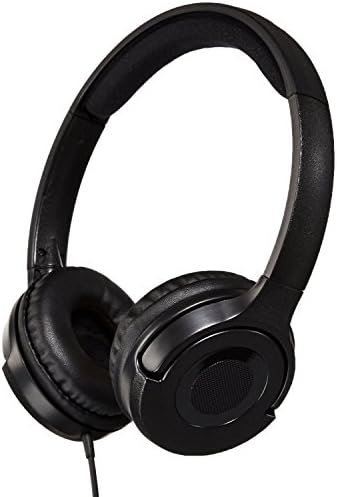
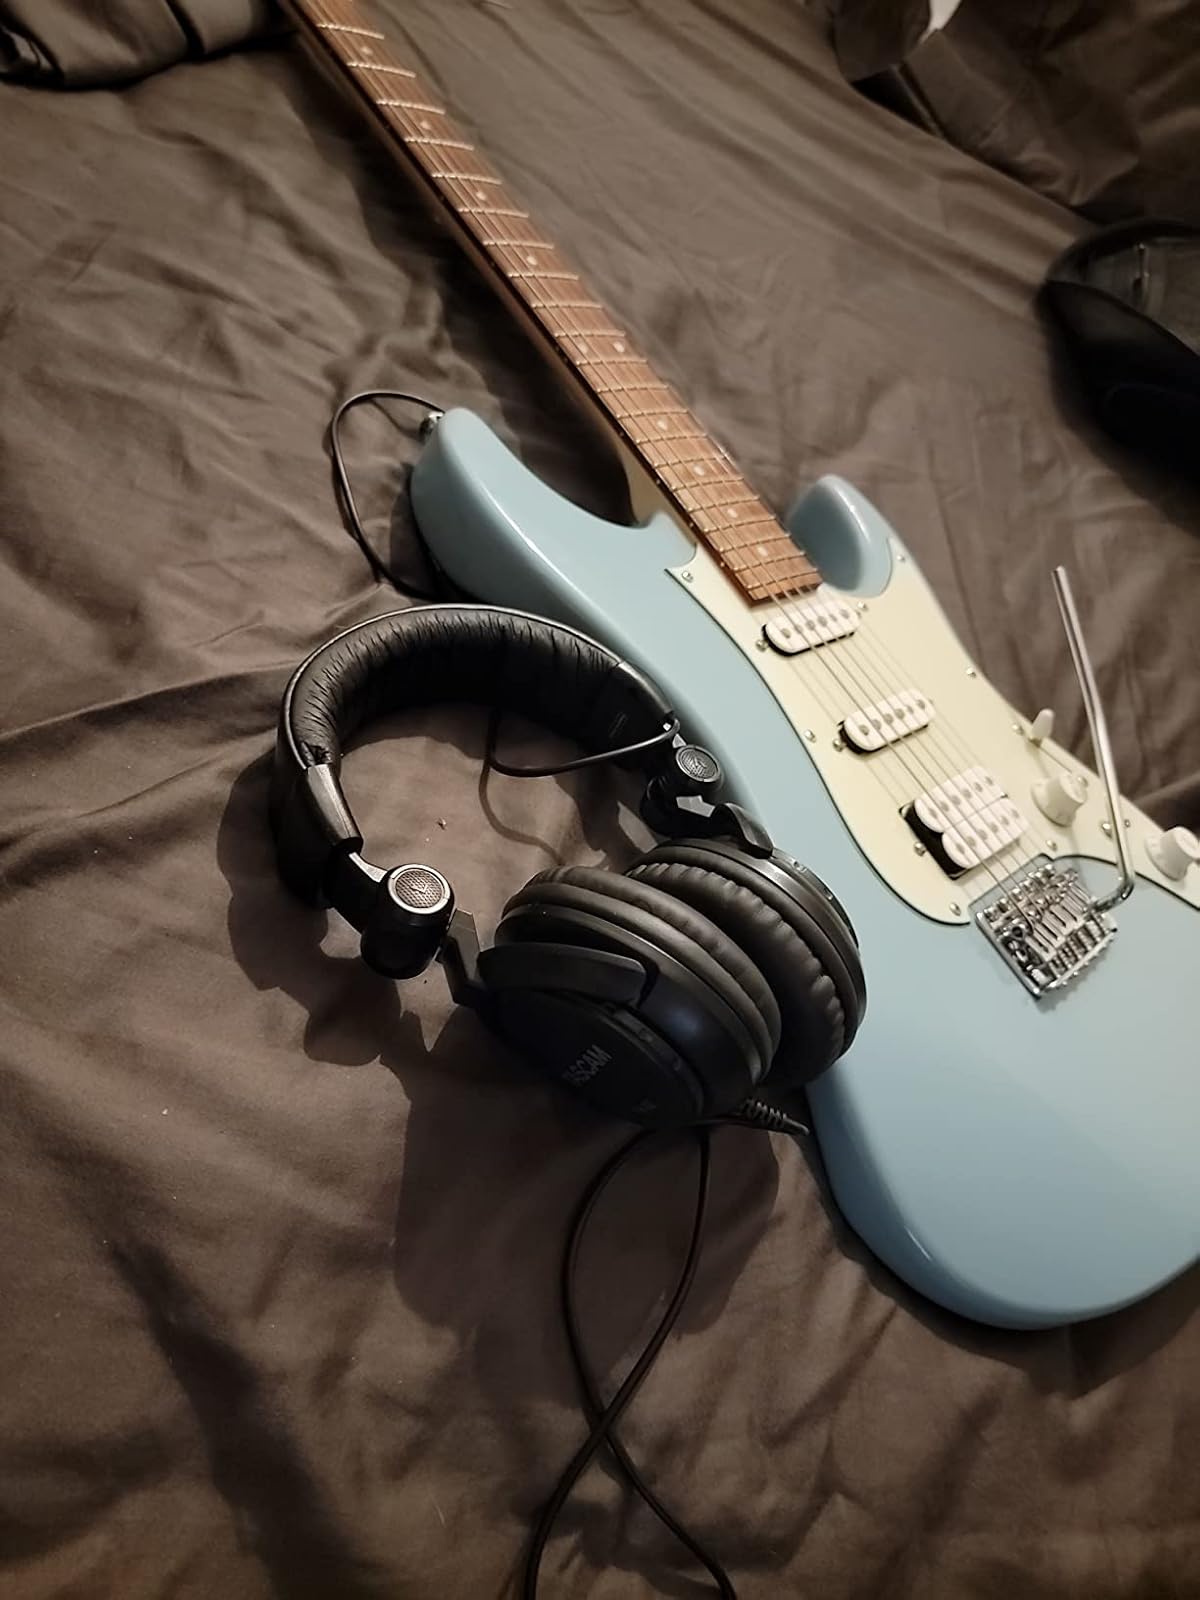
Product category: headphones
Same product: no